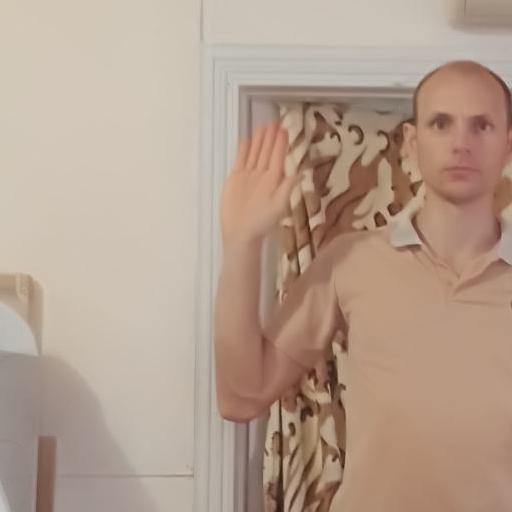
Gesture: stop